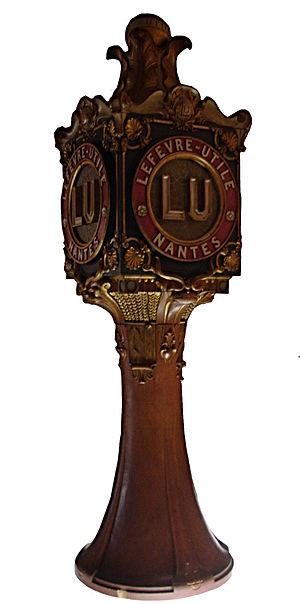
réplique du phare LU de l'exposition universelle de 1900 - photo prise au Musée du château des ducs de Bretagne de Nantes
LU, anciennement Lefèvre-Utile, est une marque française de biscuits emblématique de la ville de Nantes.